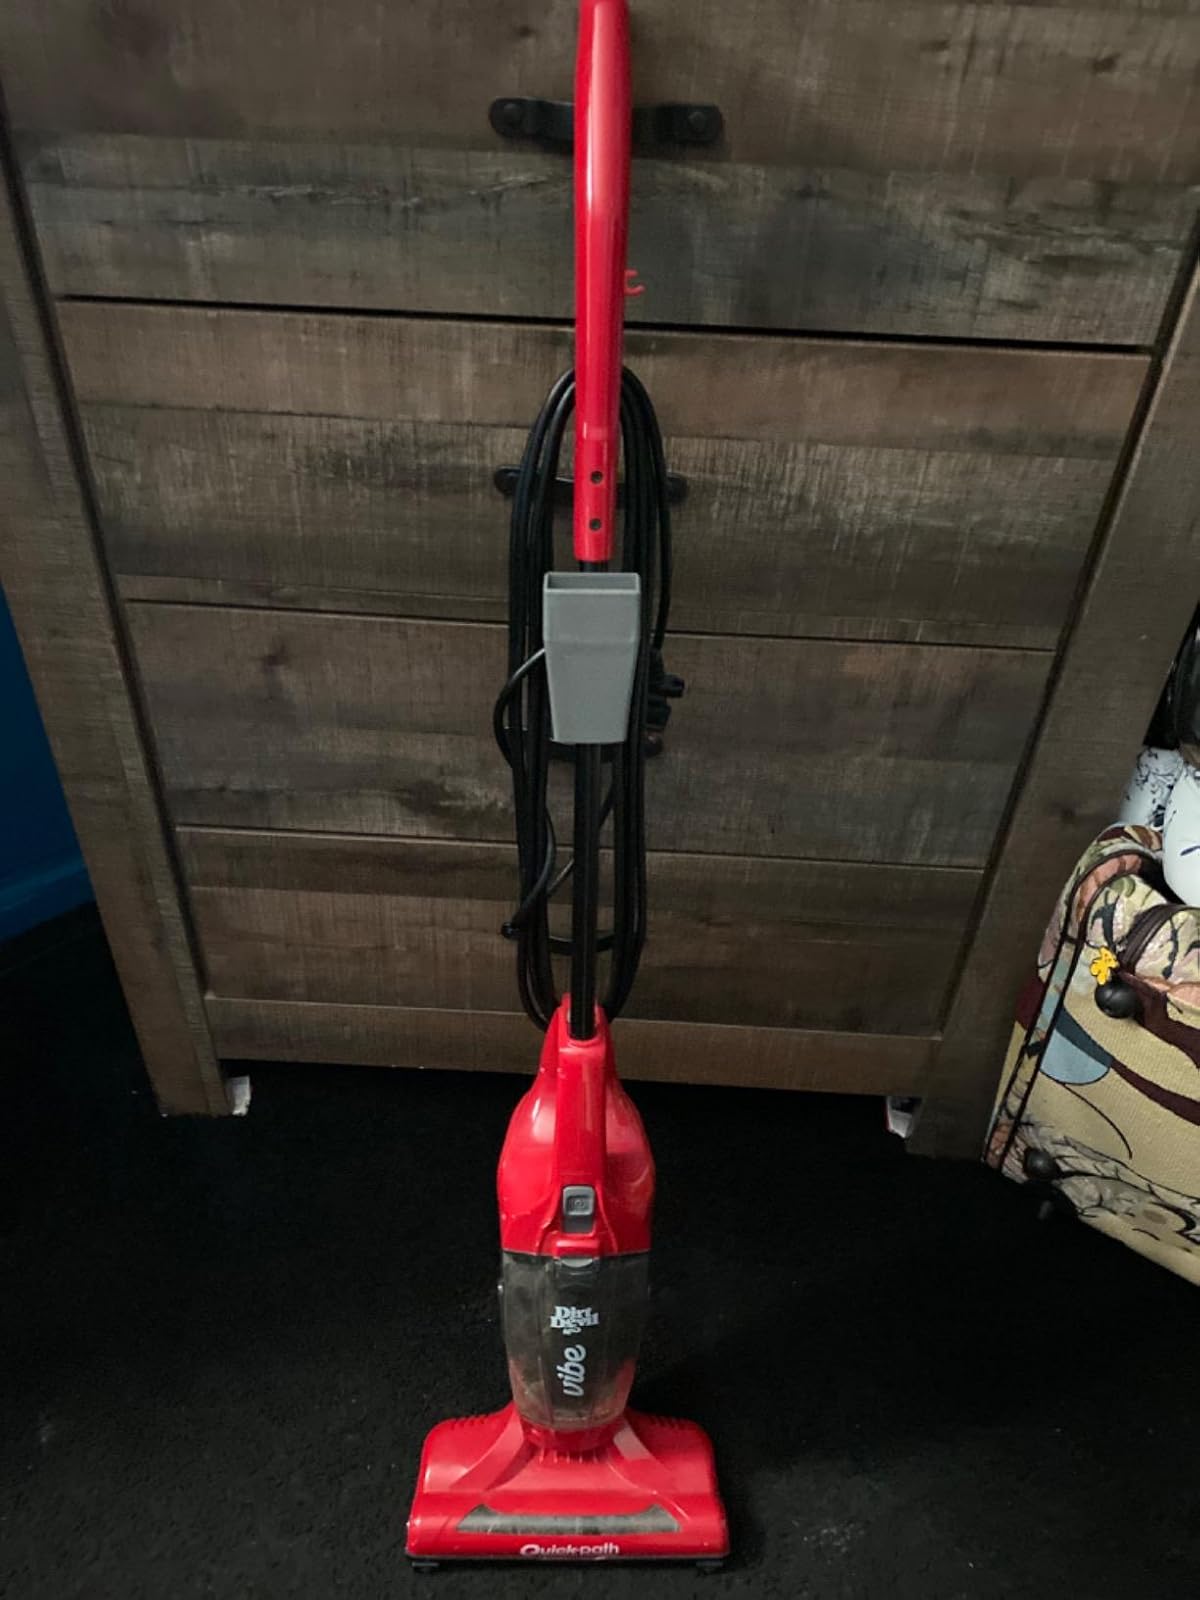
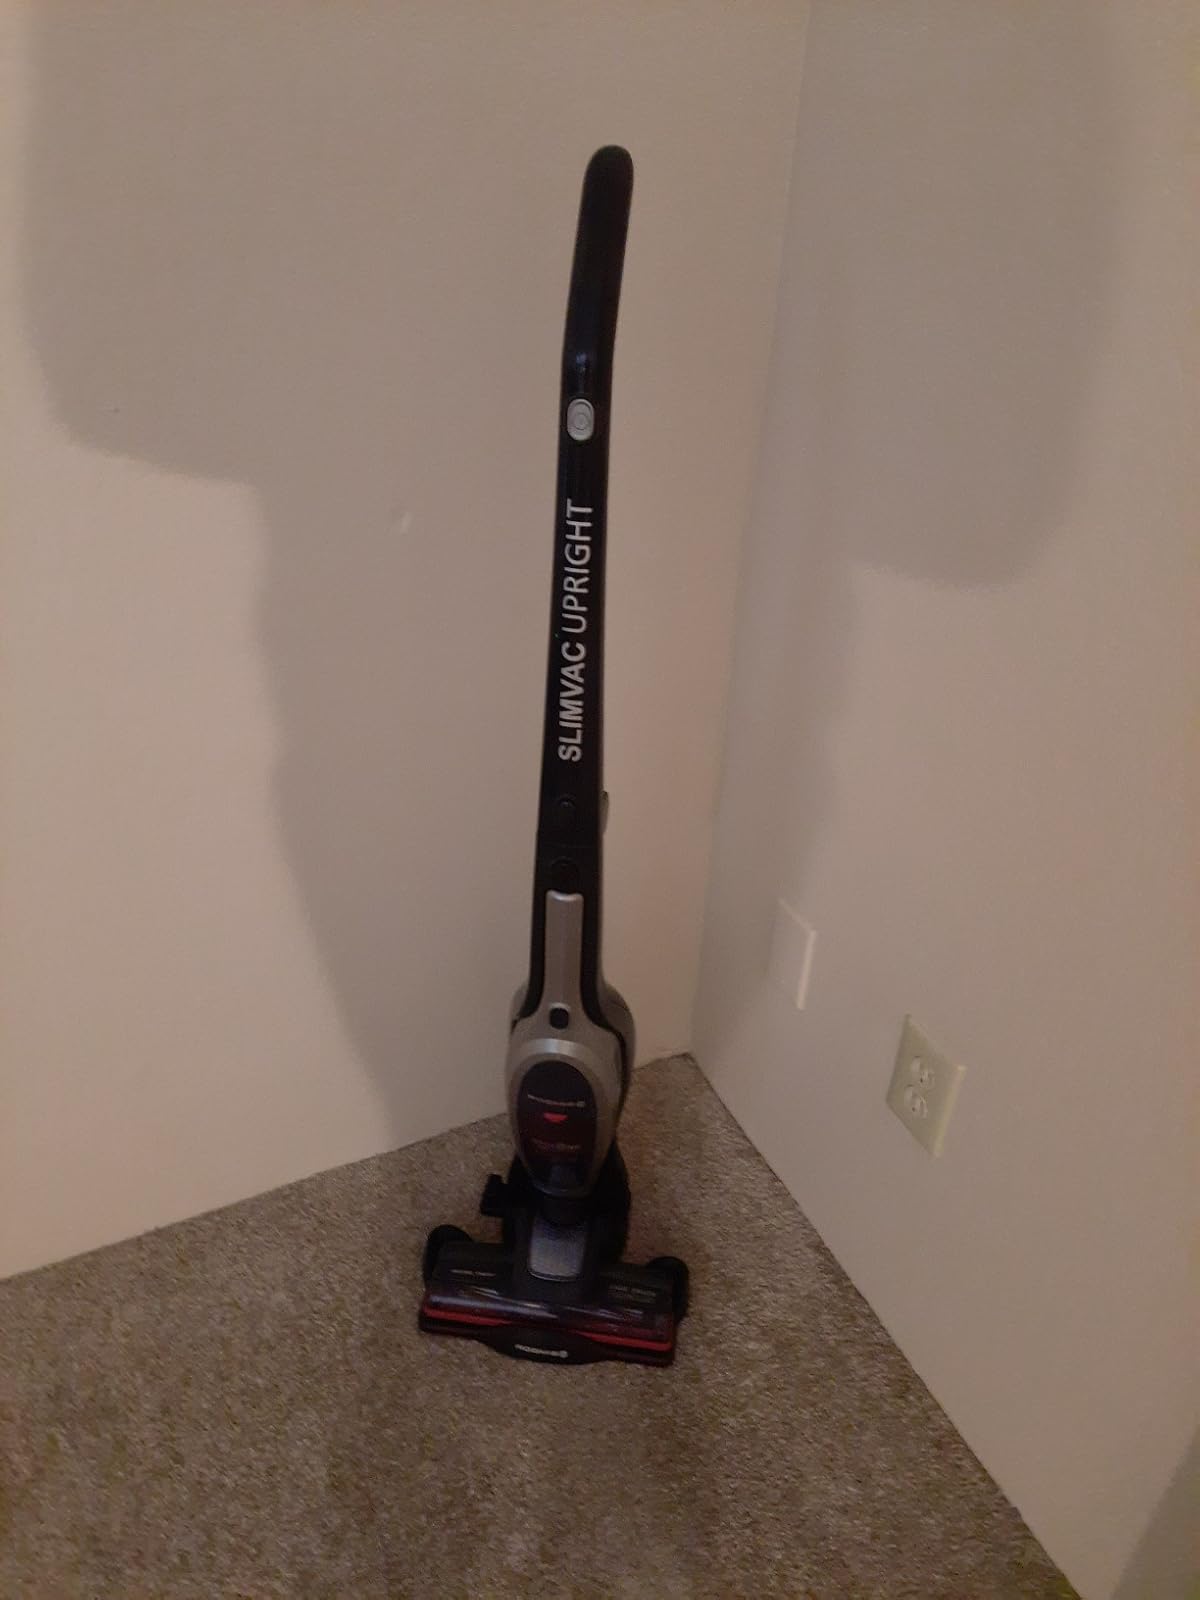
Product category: items_vacuum
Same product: no